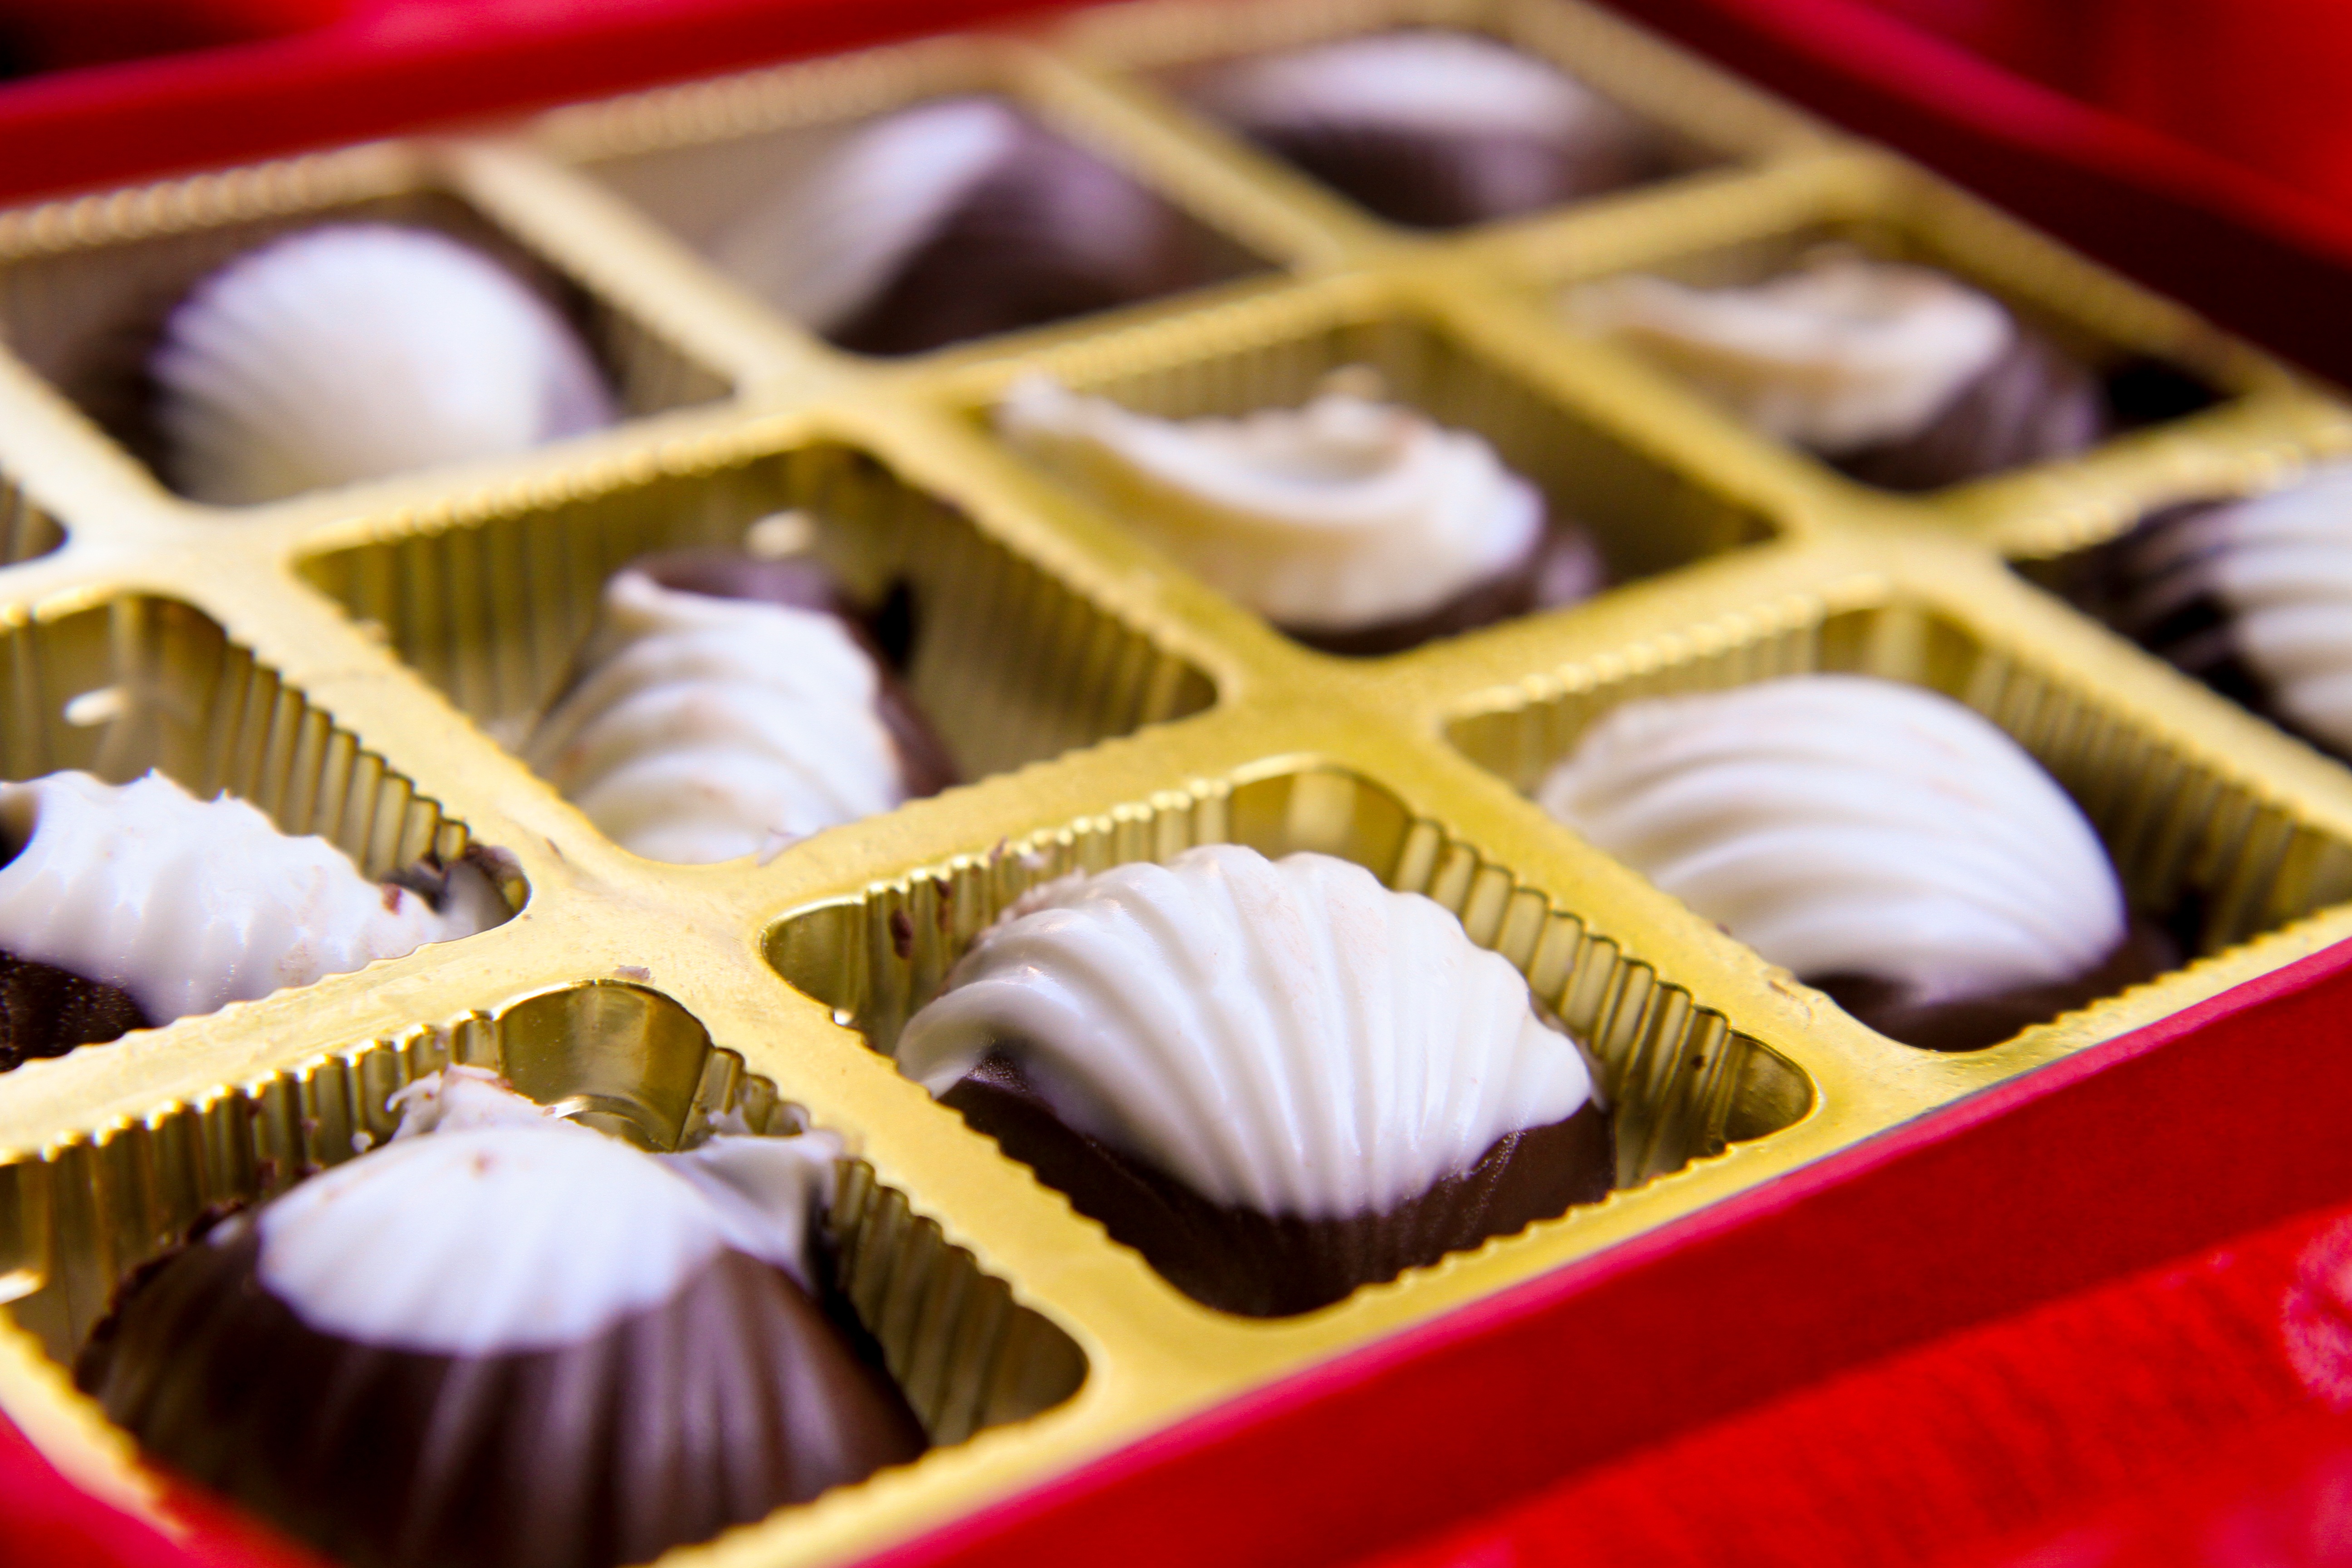
food, chocolate, cupcake, baking, dessert, cake, happy, sweets, icing, sweetness, flavor, buttercream, chocolate truffle